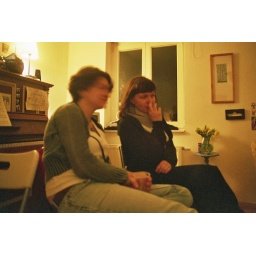
sitting and standing around at a saturday night, late march 2009.